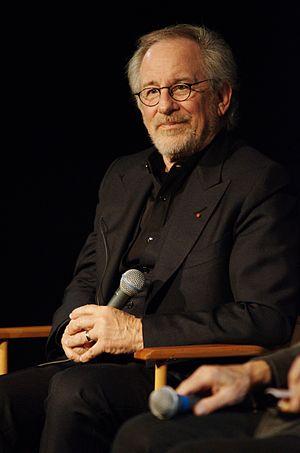
Steven Spielberg à la Masterclass (leçon de cinéma) du 9 janvier 2012 à la Cinémathèque Française à Paris.
Amy Adams, parfois crédité sous le nom de Amy Lou Adams, au début de sa carrière [ˈeɪmi ˈædəms], née le 20 août 1974 à Vicence, en Vénétie, est une actrice, productrice, chanteuse et danseuse américaine.